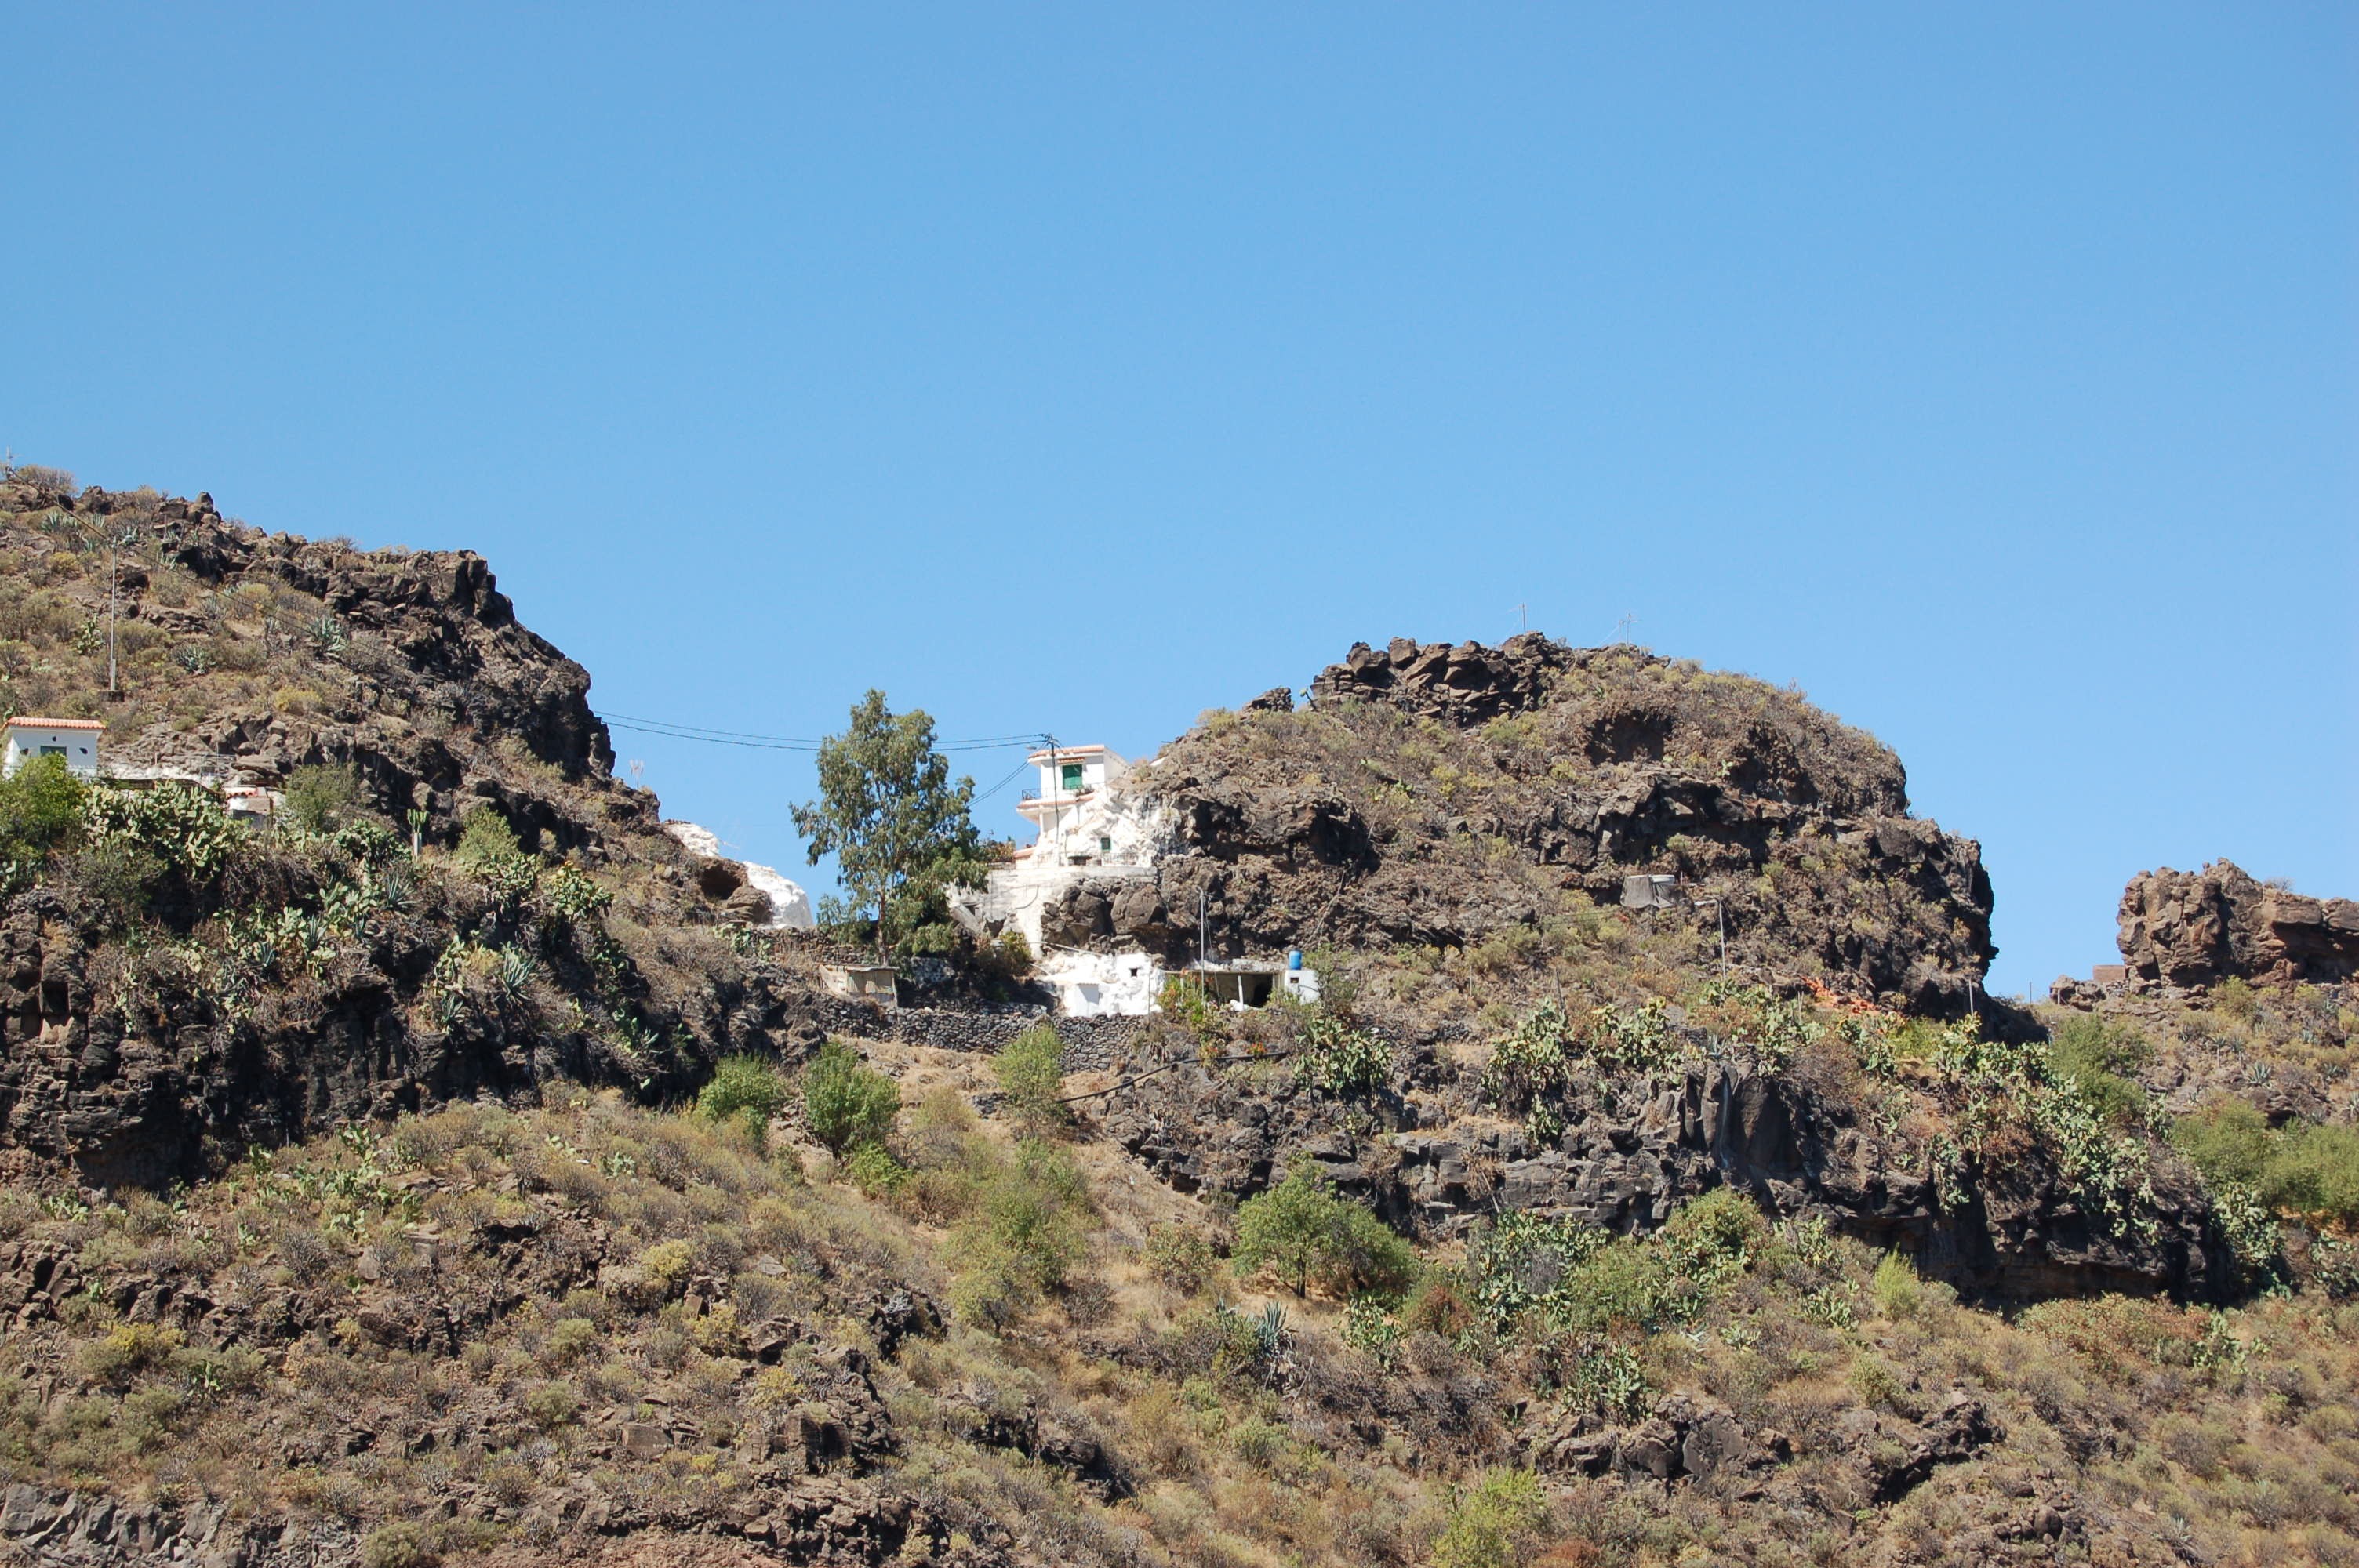
landscape, rock, mountain, hill, adventure, view, valley, formation, cliff, terrain, ridge, spain, geology, ruins, badlands, plateau, wadi, mountain home, geographical feature, mountainous landforms